Jake LaTurner

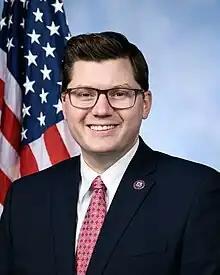
Official portrait, 2021

Jacob Andrew Joseph LaTurner (born February 17, 1988) is an American politician who served as the U.S. representative for Kansas's 2nd congressional district from 2021 to 2025. A member of the Republican Party, LaTurner was the 40th Kansas state treasurer from 2017 to 2021 and a state senator from the 13th district from 2013 to 2017.